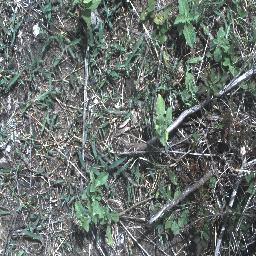
Label: negative